East West Theatre Company

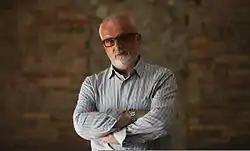
Haris Pašović, director of East West Theatre Company.

The East West Theatre Company has been performing extensively in the Balkan region and around the world. Some of the venues it performed at include the Edinburgh International Festival; Napoli Teatro Festival Italia, National Arts Festival of South Africa; Singapore Arts Festival; International Theatre Festival Poland as well as the festivals in St. Petersburg, Sibiu, Ljubljana, Belgrade, Zagreb, and many others.